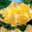
Label: tulip